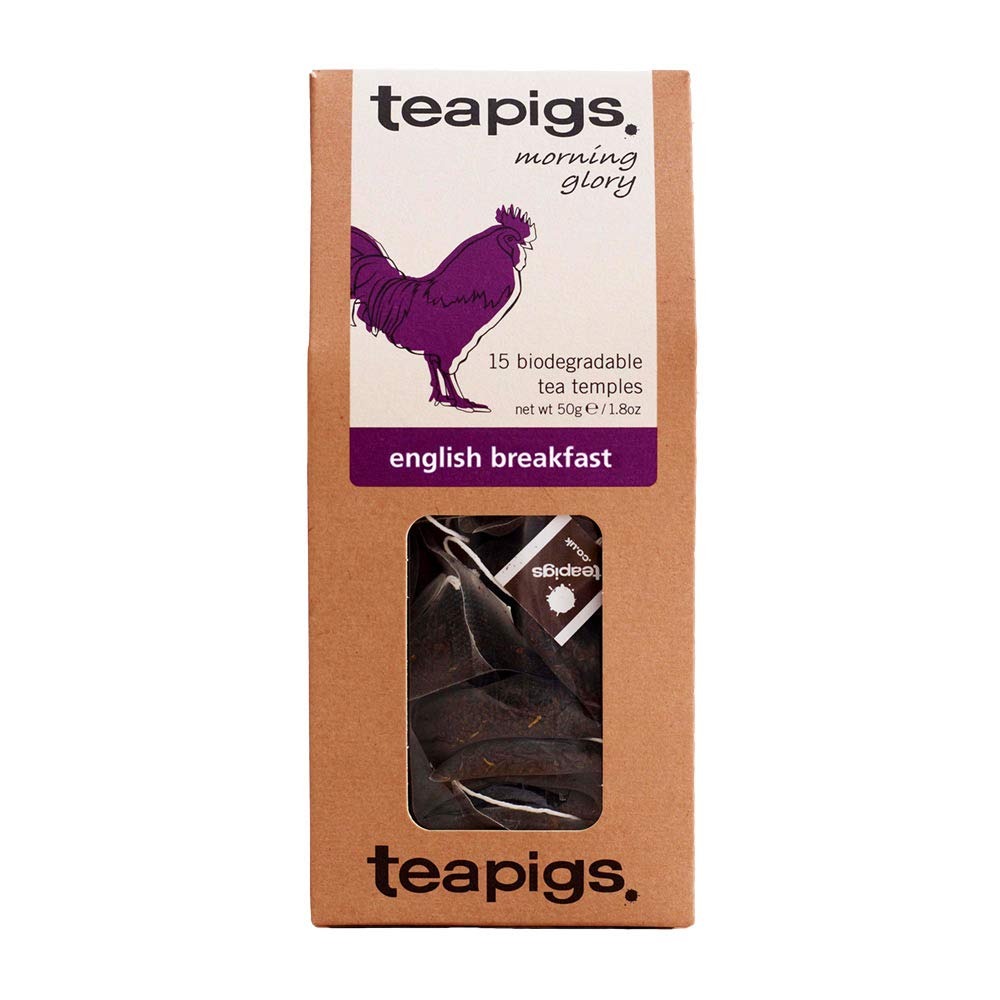
Item Name: teapigs English Breakfast Tea, 1.76 Ounce, 15 Count (501)
Bullet Point: Allergen information: wheat_free
Value: 15.0
Unit: Count

Price: 12.385